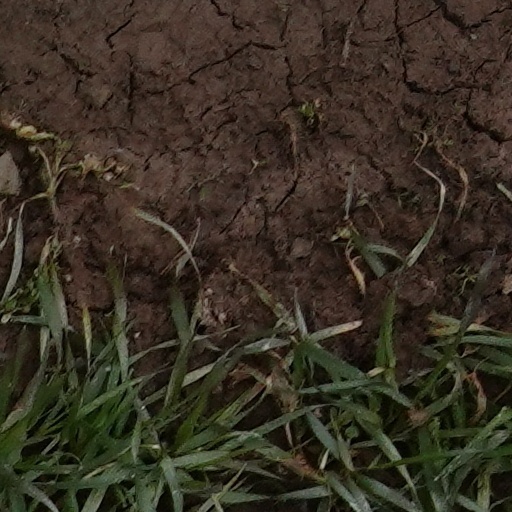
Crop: wheat